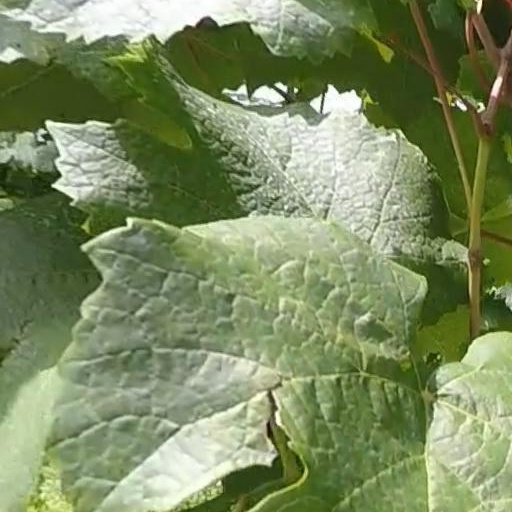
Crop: grape